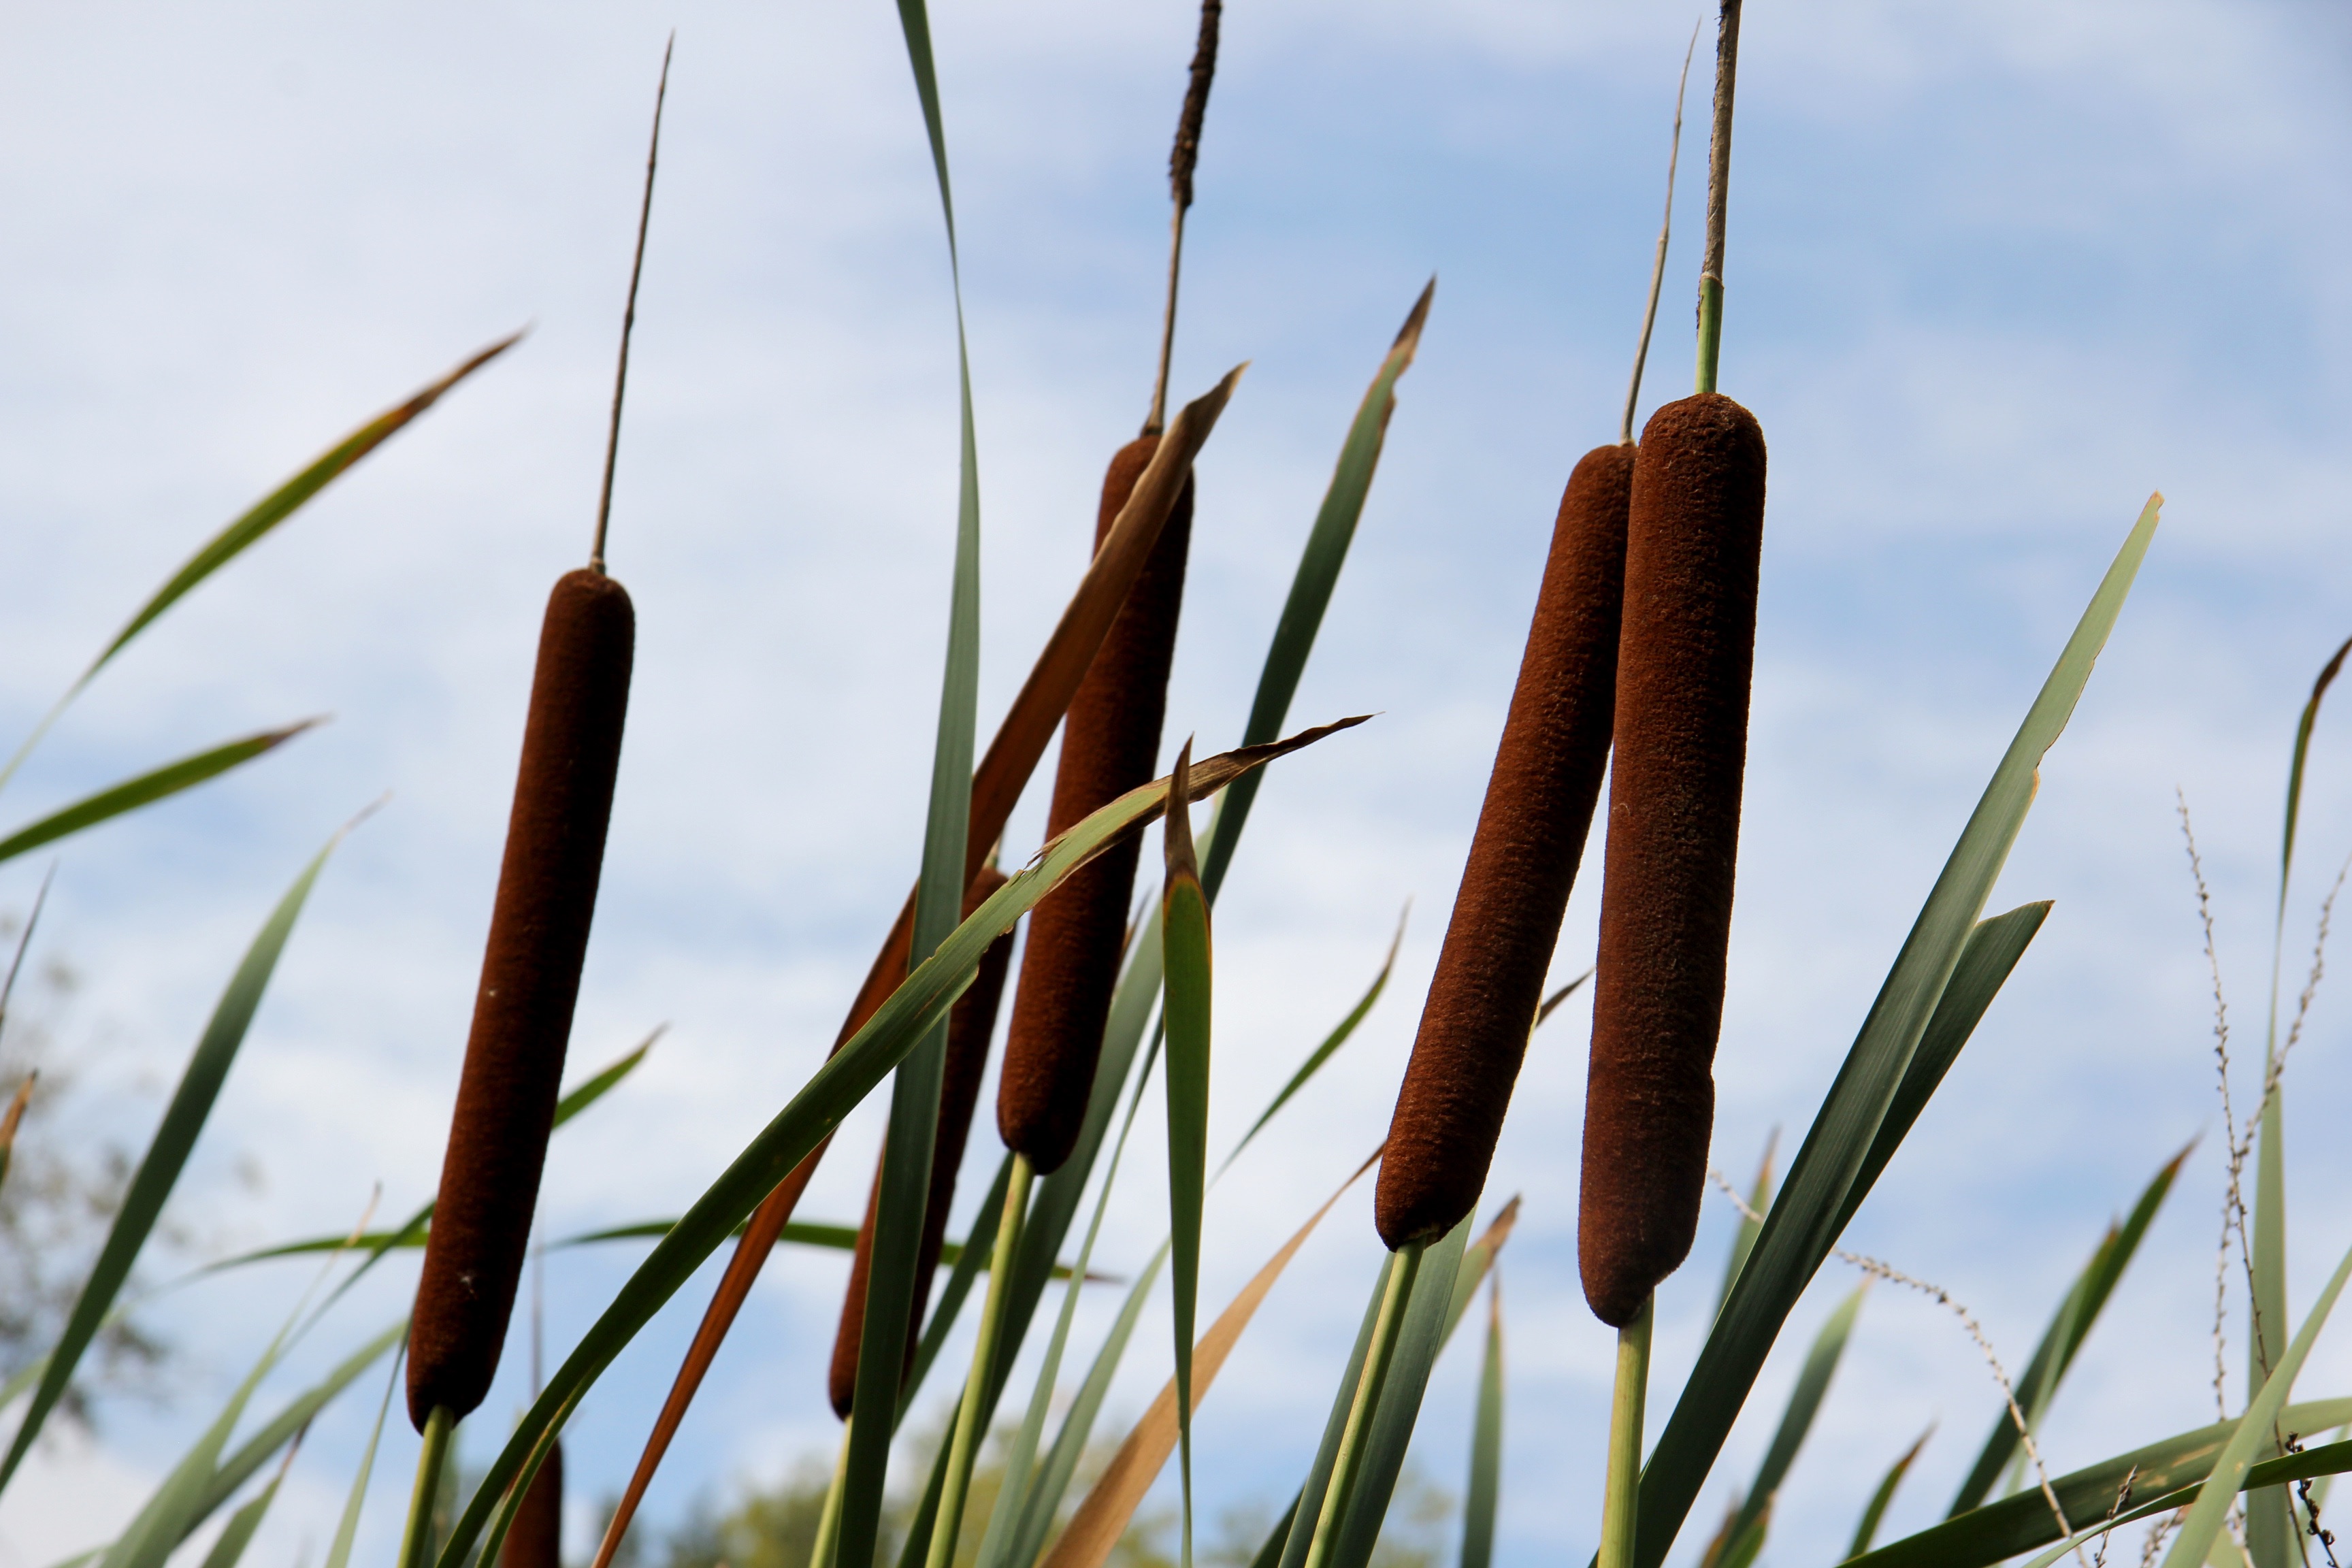
tree, nature, grass, branch, plant, field, prairie, sunlight, leaf, flower, wind, green, crop, botany, flora, close up, ecosystem, macro photography, flowering plant, grass family, plant stem, land plant, phragmites, arecales